Lowell Bennett

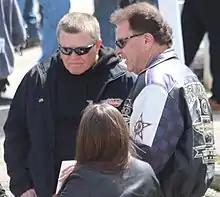
Bennett (left) talking with Rich Bickle in 2019

Lowell Bennett (born May 14, 1958) is an American stock car racing driver. The Neenah, Wisconsin native has competed in the NASCAR Busch Series, the World Series of Asphalt, and has five Slinger Nationals championships. He continues to race in Wisconsin, primarily at Wisconsin International Raceway (WIR).